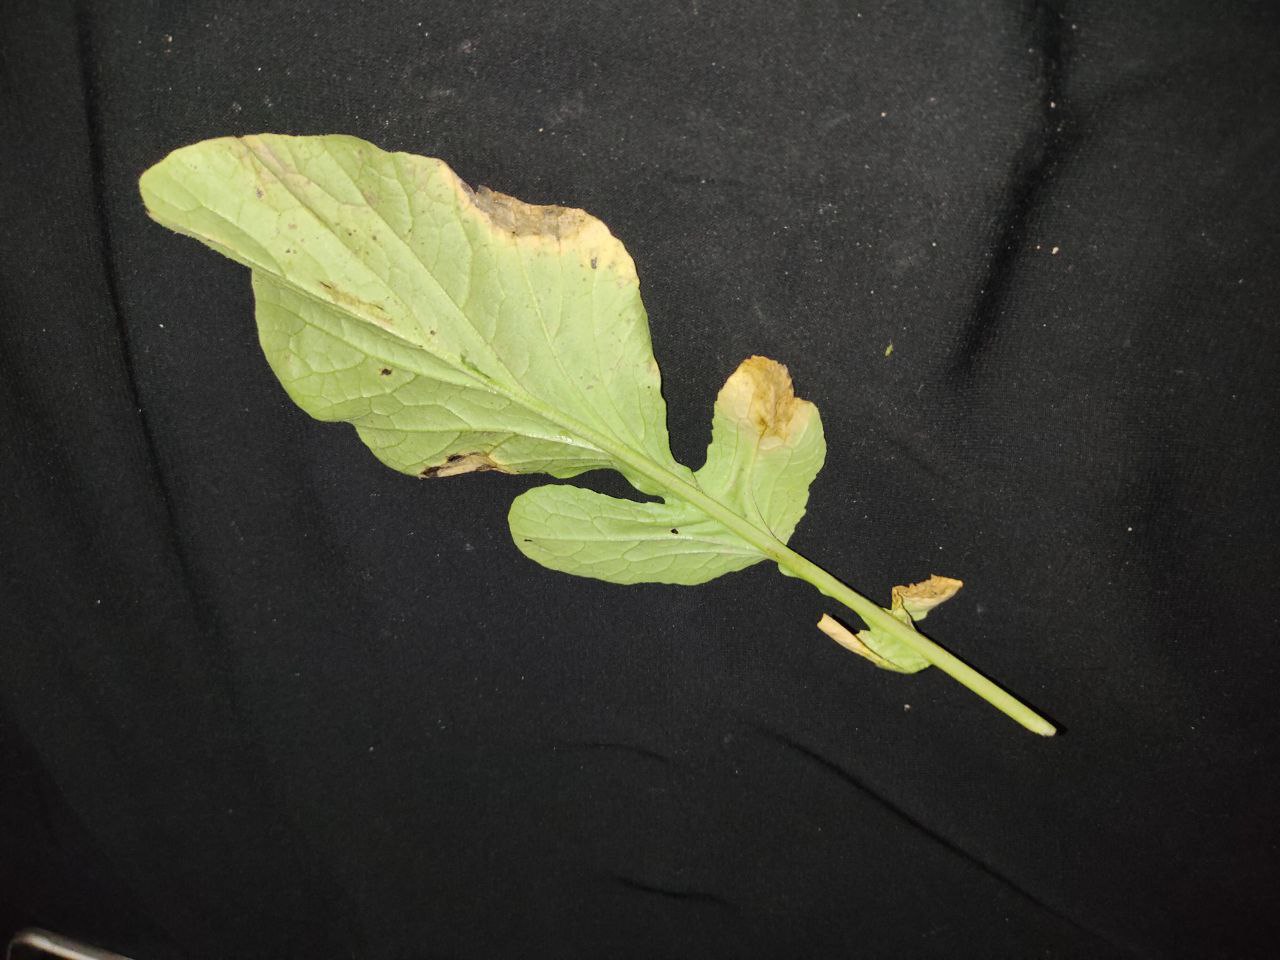
Label: Downey mildew